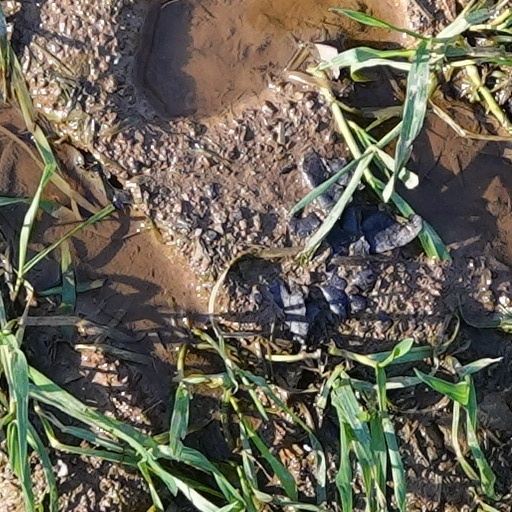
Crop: wheat